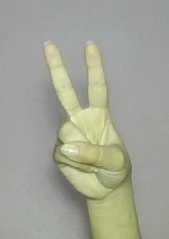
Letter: taa